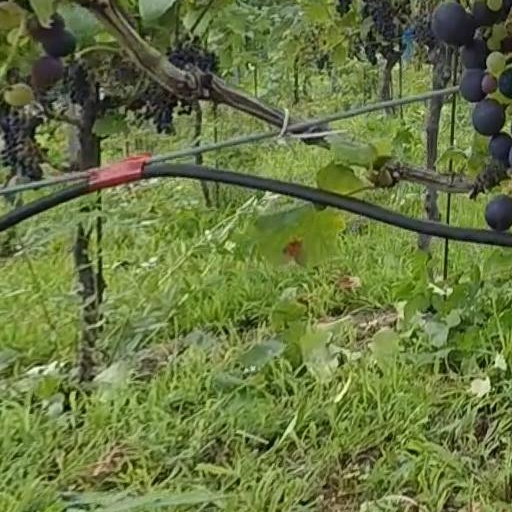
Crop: grape